Jean-André Deluc

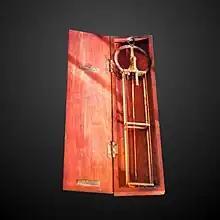

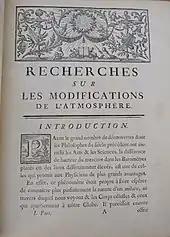
Introduction page of a 1772 copy of volumes 1 of ""Recherches sur les modifications de l'atmosphère""

Deluc dedicated a large part of his activity to perfecting or inventing measuring instruments.